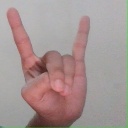
अक्षर: श